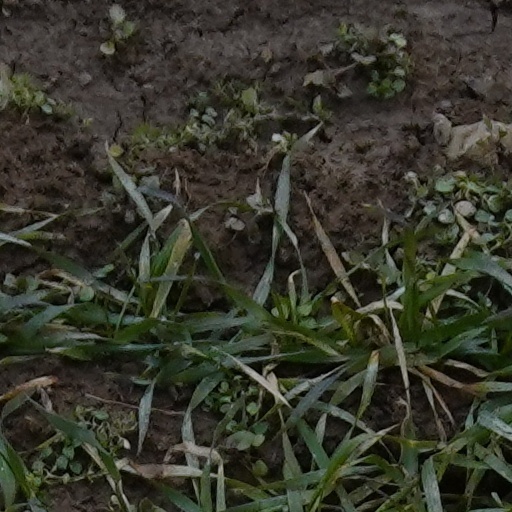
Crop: wheat